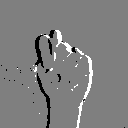
ASL letter: t